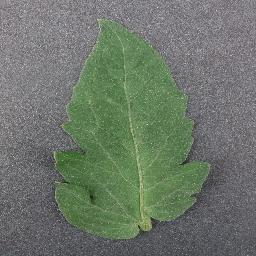
Label: Tomato___healthy